Ra'anana

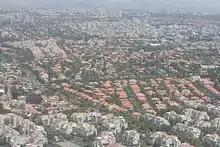
Aerial view of Ra'anana

Though the majority of Ra'anana residents are secular, there is a sizeable religious community, mainly consisting of Modern Orthodox Jews, many of whom are immigrants from the US, UK, South Africa and France. The religious community generally lives on the north side and the secular community on the southern side. There are nearly 100 synagogues in Ra'anana, ranging from small minyanim to large edifices, and including a wide range of traditions, including Reform, Sefaradi, Ashkenazi, Yemenite, Afghani and Libyan synagogues. Many of these synagogues cater to specific immigrant groups. There is also a small Hasidic community of Clevelander Hasidim, led by the Clevelander Rebbe of Ra'anana, Rabbi Yitzchok Rosenbaum. The orthodox chief rabbi of the city is Rabbi Yitzhak Peretz.